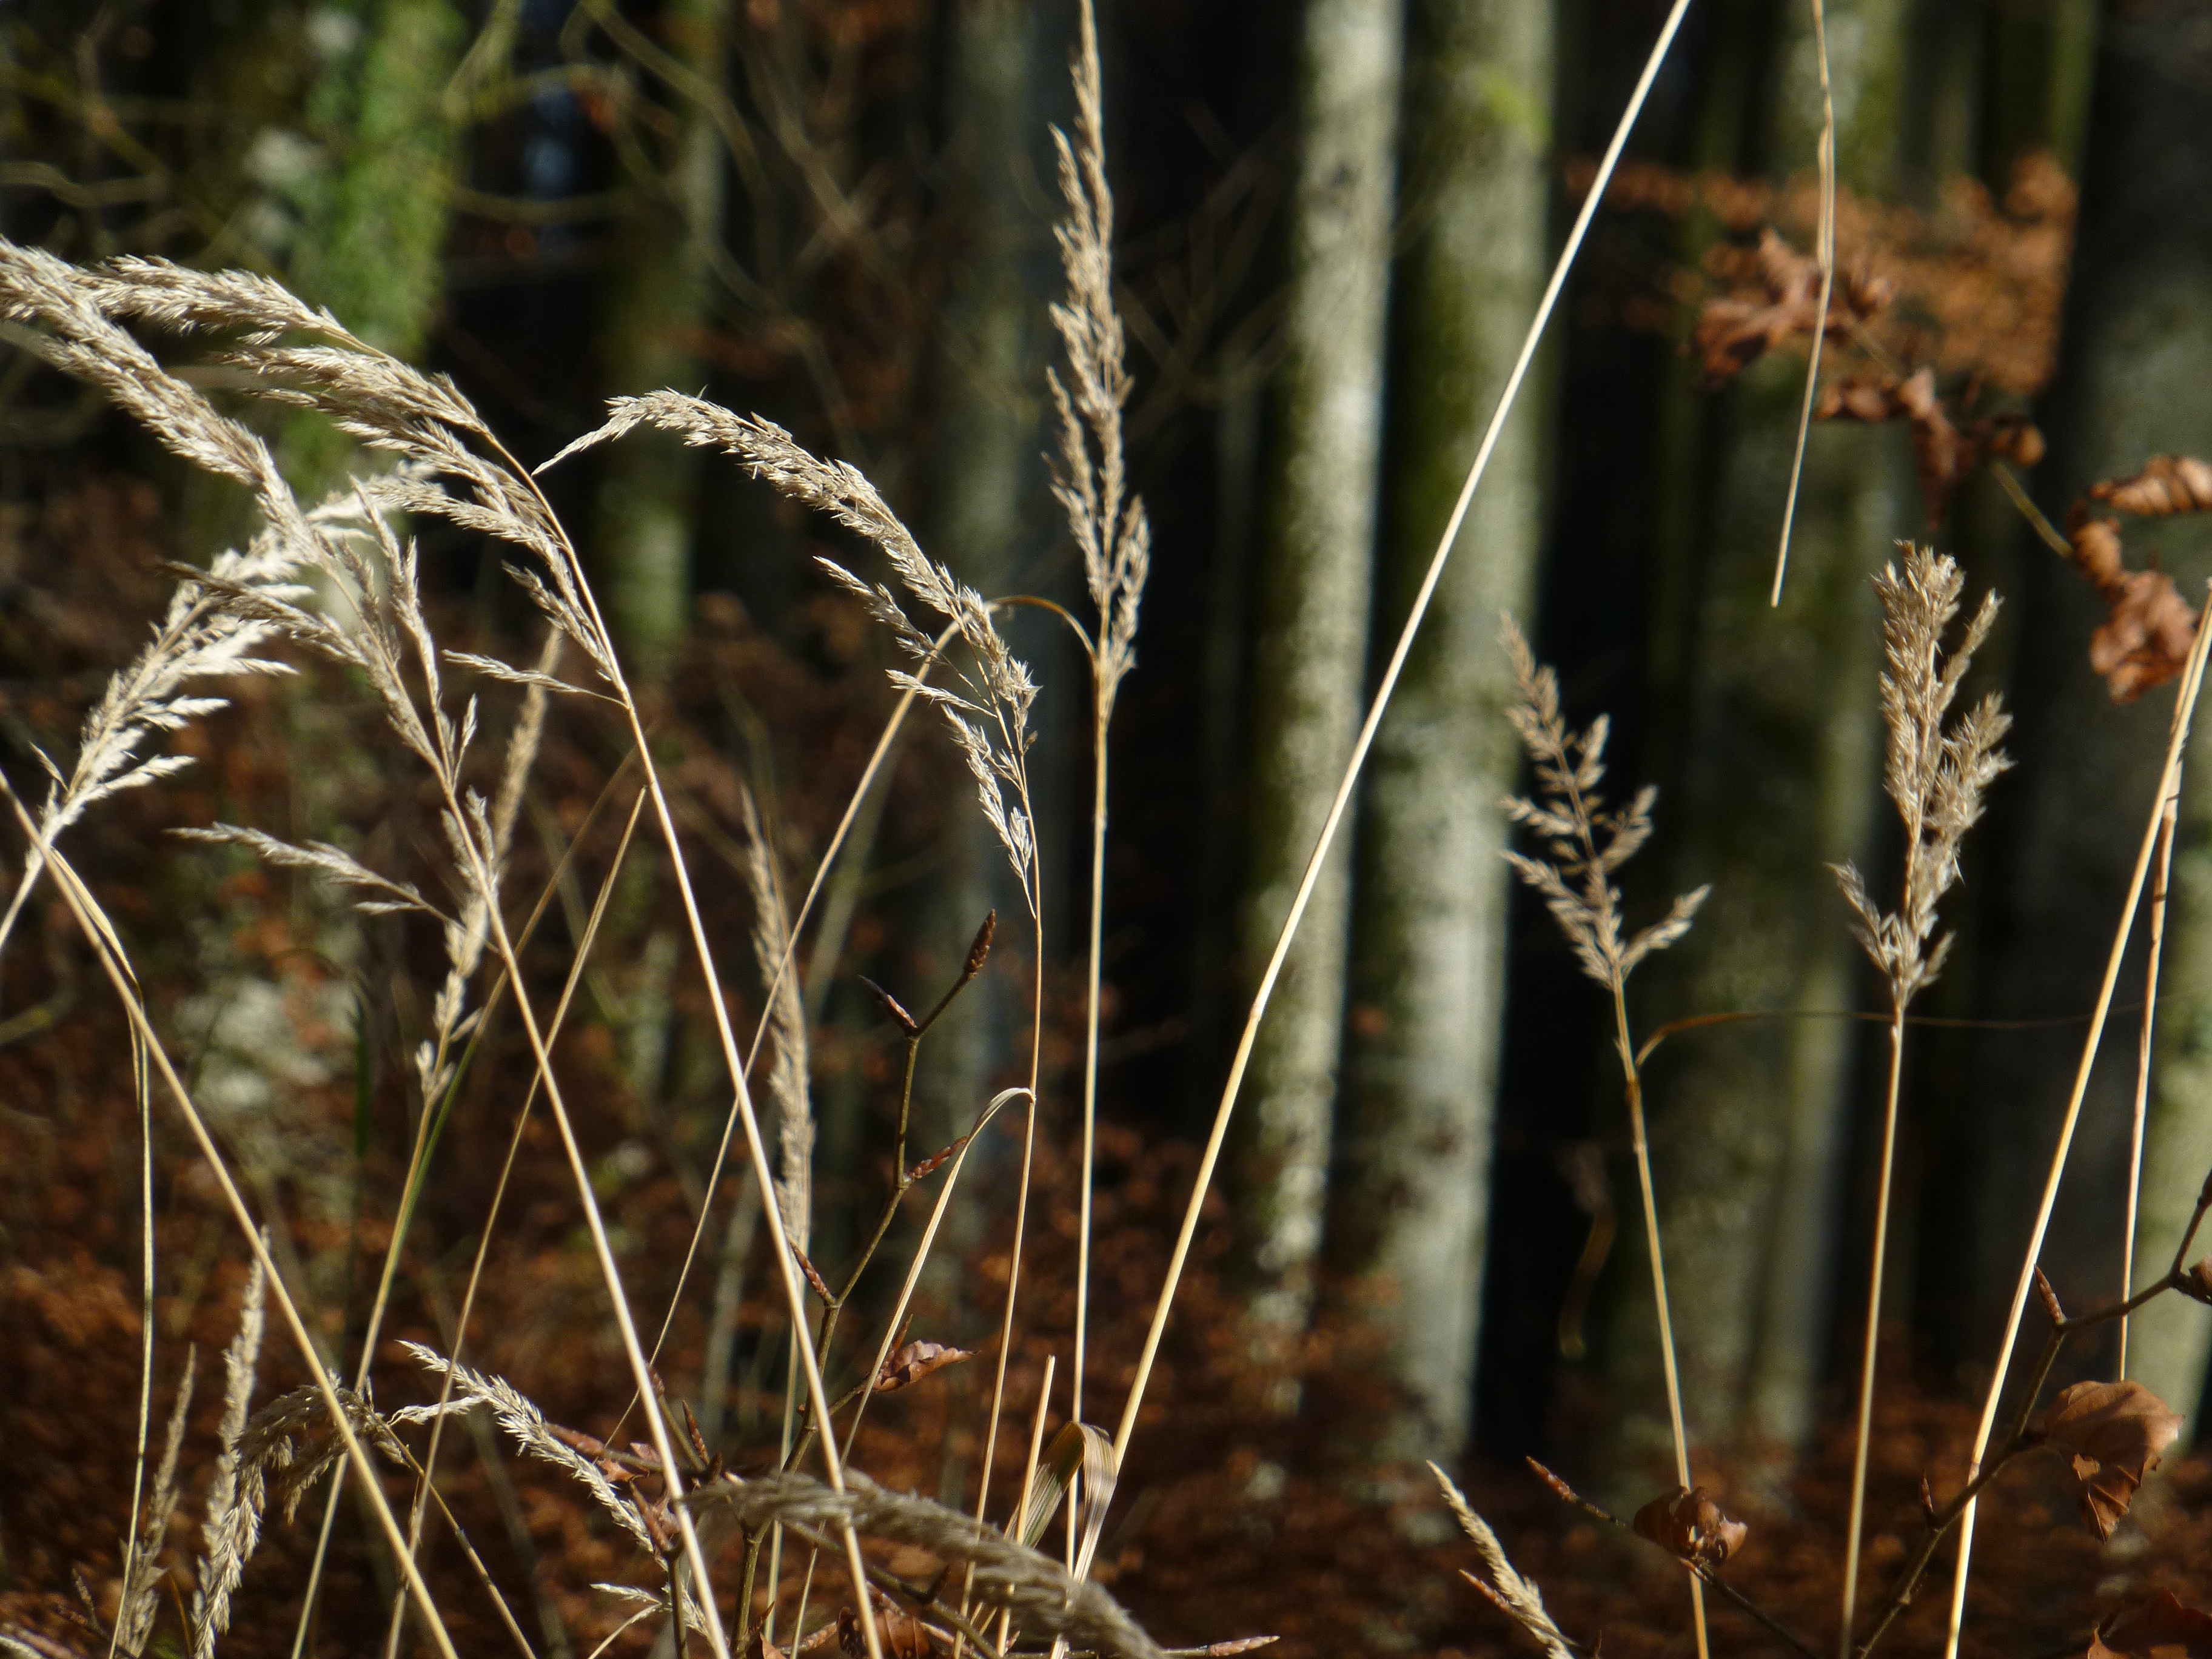
tree, nature, forest, grass, branch, plant, prairie, sunlight, leaf, flower, wildlife, autumn, flora, season, wetland, woodland, habitat, grasses, halme, flowering plant, natural environment, grass family, plant stem, land plant, phragmites